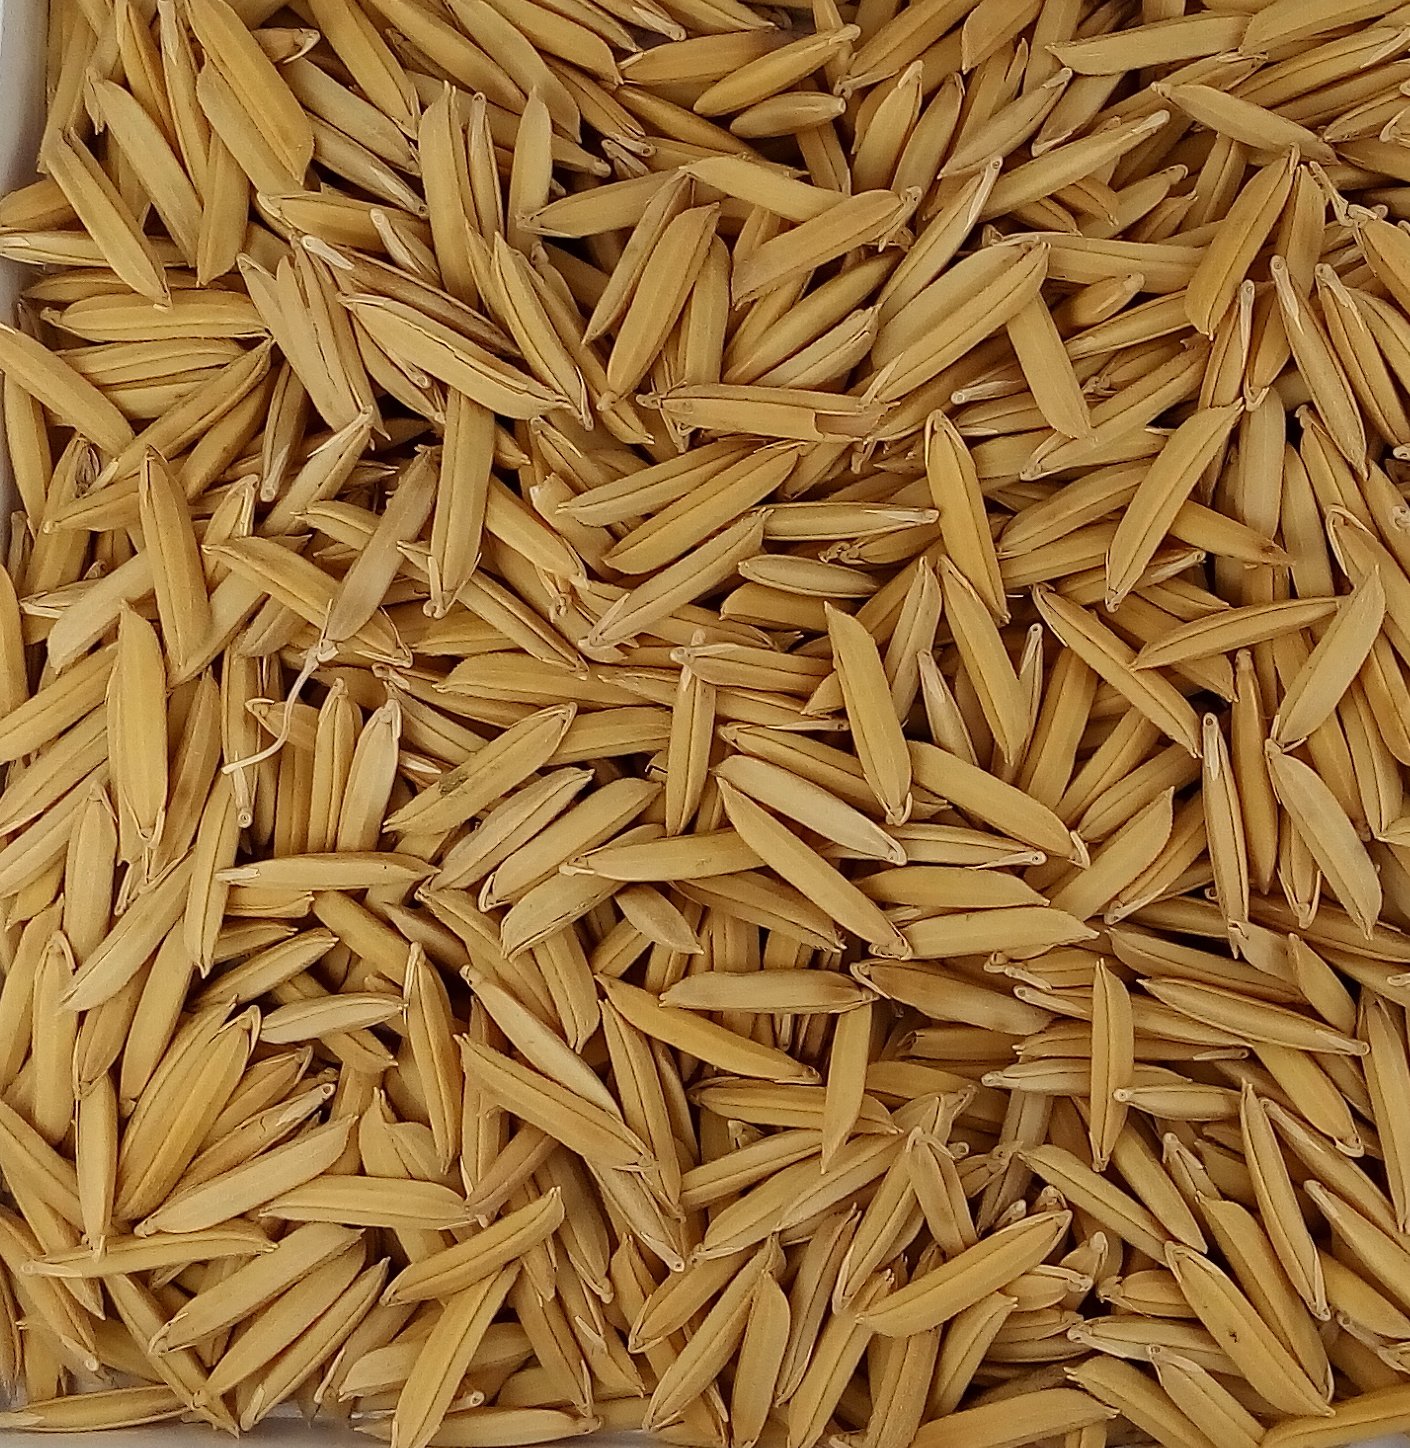
Rice seed variety: 1509